Gerry Anderson

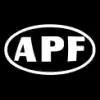
AP Films logo

During the production of "The Adventures of Twizzle", Anderson started an affair with secretary Sylvia Thamm. Following his divorce from his first wife, Anderson married Thamm in November 1960.